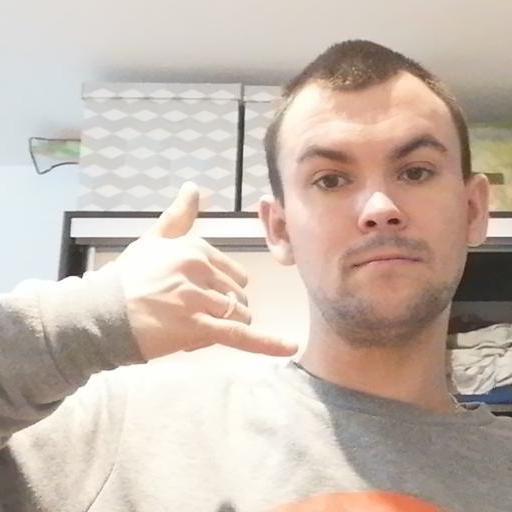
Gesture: call